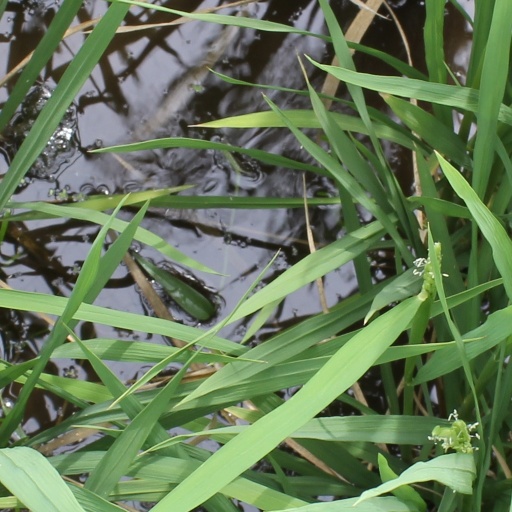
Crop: rice